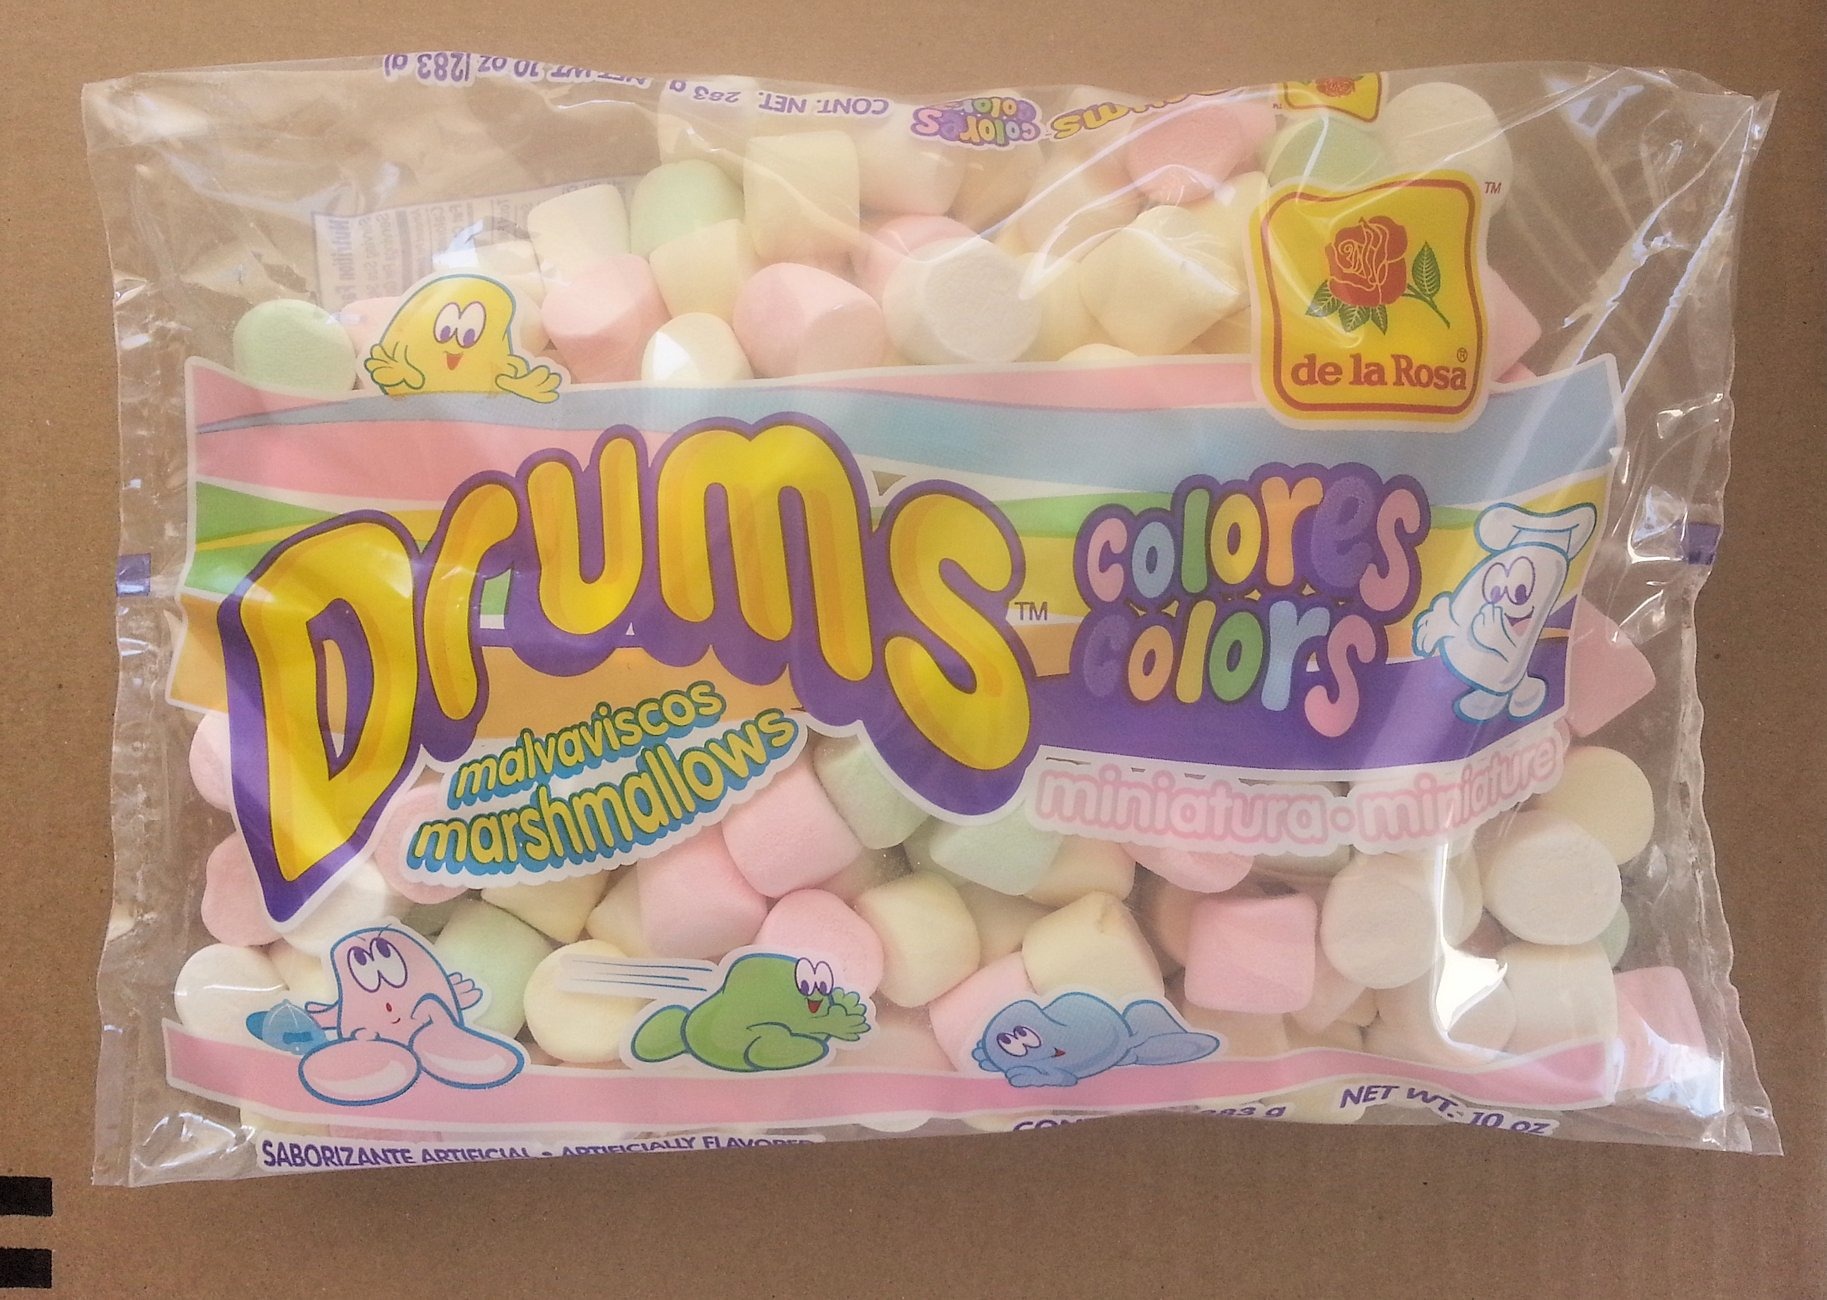
Item Name: MARSHMALLOWS by De La Rosa..Sweet Candy 10oz... mtc
Value: 1.0
Unit: Count

Price: 69.31